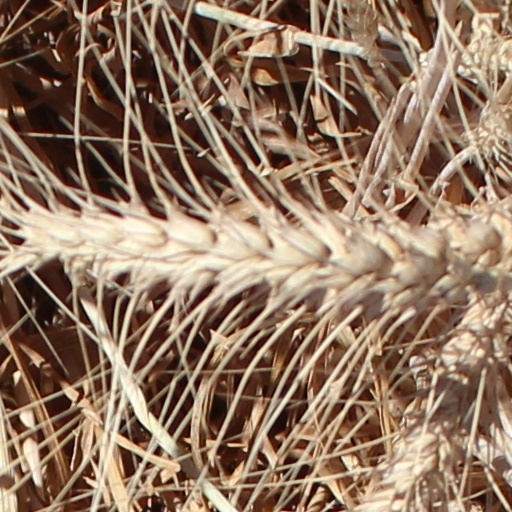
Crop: wheat